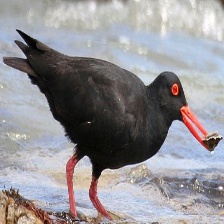
Species: AFRICAN OYSTER CATCHER
Scientific name: HAEMATOPUS MOQUINI
ImageNet parent category: oystercatcher